Greenland

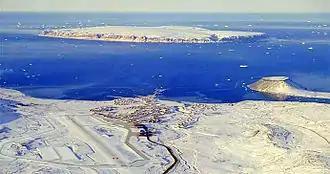
The United States has operated Pituffik Space Base, originally Thule Air Base, since the 1950s.

Greenland does not have its own military. As a territory of Denmark, the Danish military is responsible for Greenland's defence and the island is within the area overseen by the NATO military alliance. The Joint Arctic Command is the Danish military branch responsible for Greenland. It includes several patrol ships, maritime patrol aircraft, helicopters, and the elite Sirius Dog Sled Patrol. The Danish military has personnel based at Nuuk, Kangerlussuaq, Daneborg, Station Nord, Mestersvig, Grønnedal, and a liaison detachment at Thule Air Base.